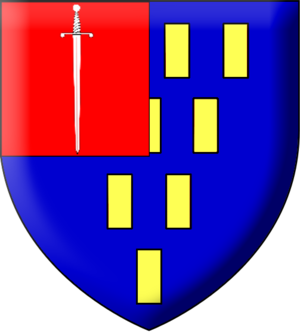
Autres armes de la famille de Lantivy (à partir d'un dessin de Gretaz)
La famille de Lantivy est une famille de noblesse bretonne d'origine chevaleresque remontant à 1396. L'auteur commun des deux branches de Trédion et de Kerveno est le chevalier Raoul de Lantivy, seigneur dudit lieu et de Keraudrenou, en Baud, de Kernazel, en Radenac, de Kerveno en Languidic, dans le département du Morbihan.